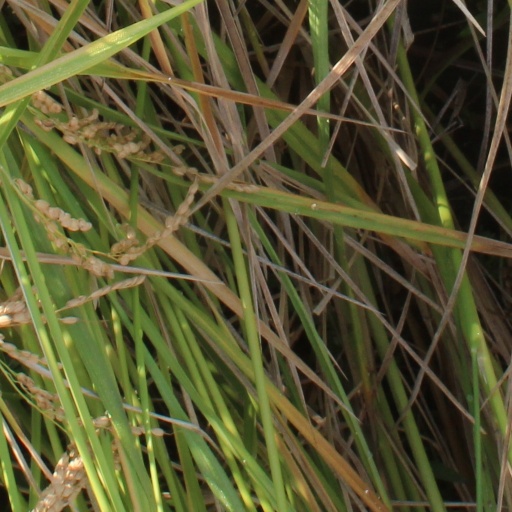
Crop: rice